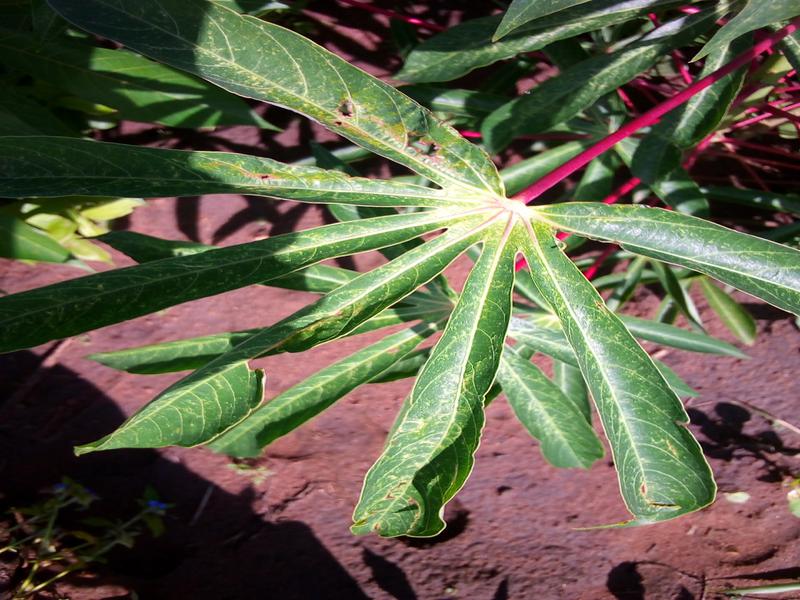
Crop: cassava
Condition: green_mottle